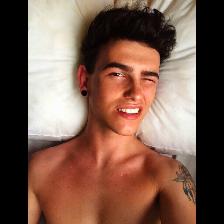
Label: Human